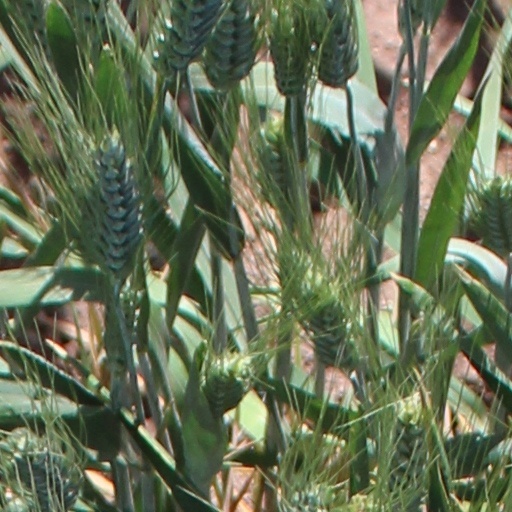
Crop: wheat